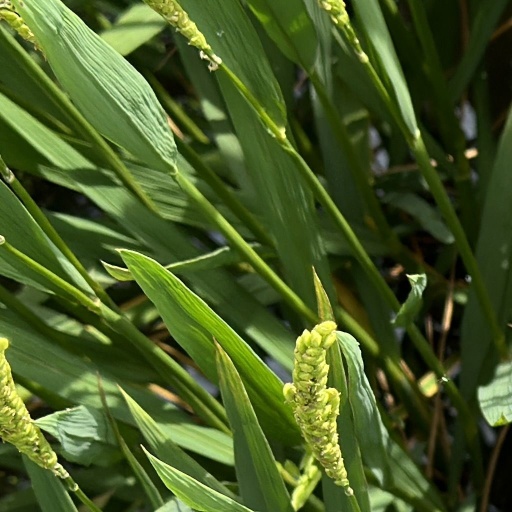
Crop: rice